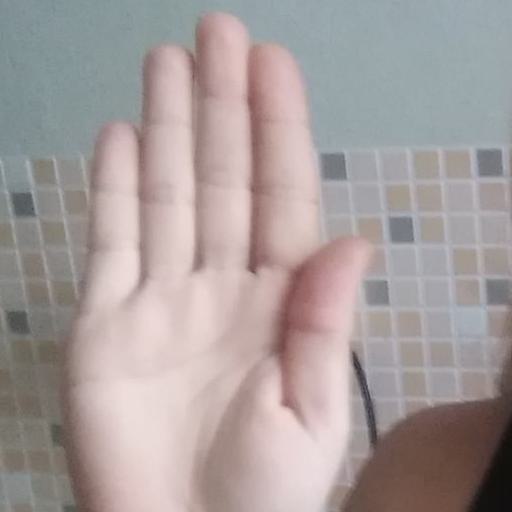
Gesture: stop